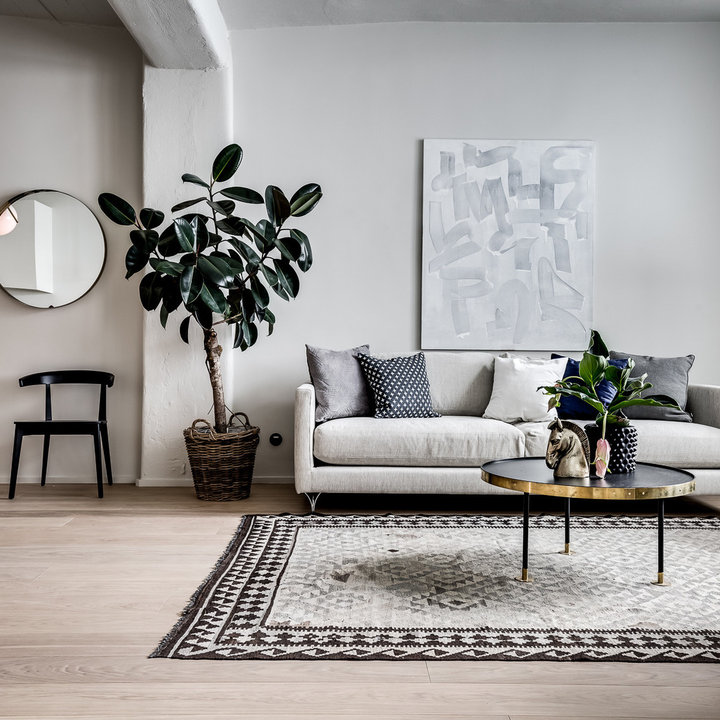
Style: Scandinavian